Public housing estates in Tuen Mun

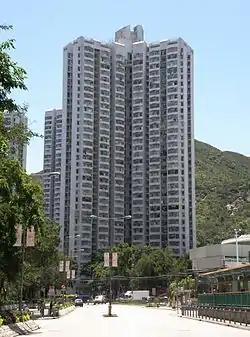
Siu Lung Court

Siu Lun Court is a Home Ownership Scheme court on the reclaimed land between Castle Peak Bay and Lo Shue Chau in Tuen Mun South. It comprises 12 blocks completed in 1993.